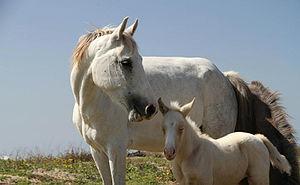
Le cheval local israélien est l’unique race de chevaux native du territoire d'Israël. Surtout d'origine arabe, ces animaux ont été influencés plus récemment par le Pur-sang. Employés pour la selle, ils ne font pas l'objet de sélection particulière. Les effectifs de la race sont inconnus, mais elle est présumée commune.